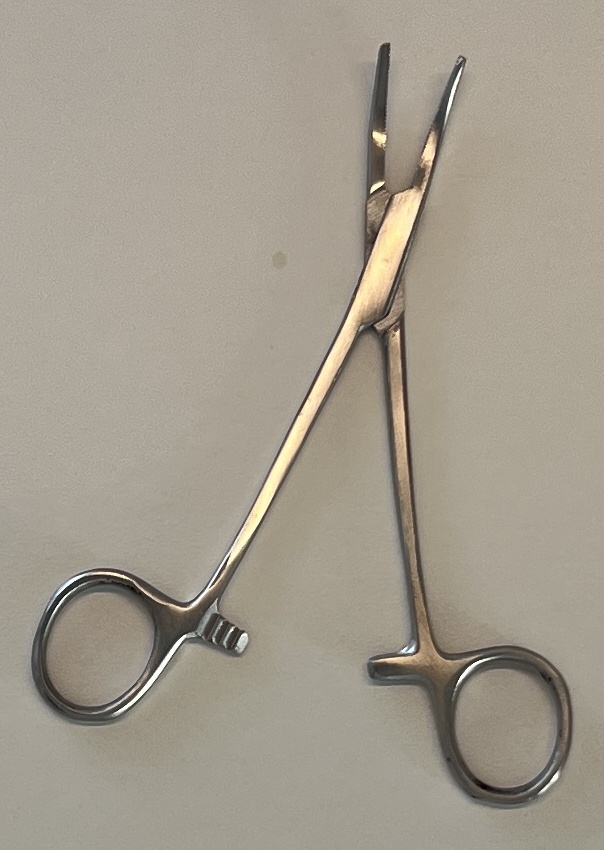
Hinged instrument state: open